Jogo de Damas

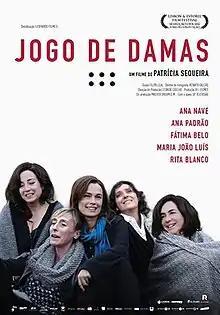

Jogo de Damas (aka "Game of Checkers") is a 2015 Portuguese drama film directed and written by Patrícia Sequeira and Filipa Leal, and starring , Ana Padrão, , and Rita Blanco. It premiered on the Lisbon & Estoril Film Festival in November 2015 and was released in Portugal on January 28, 2016.